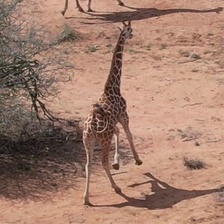
Pose orientation: back-right